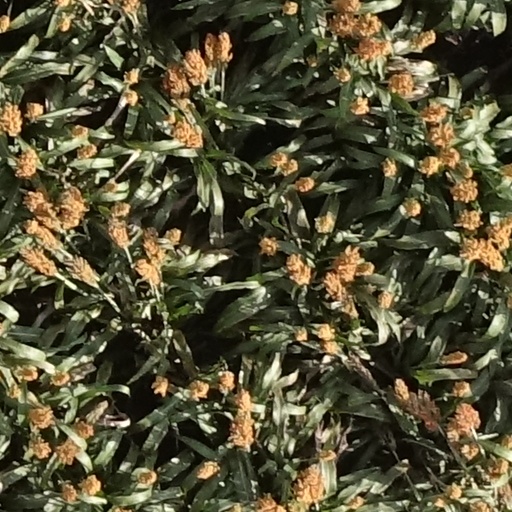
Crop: sorghum